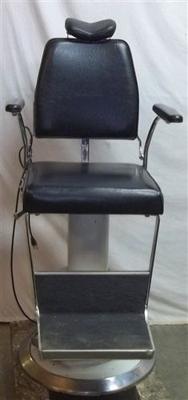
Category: chair